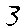
Label: 3